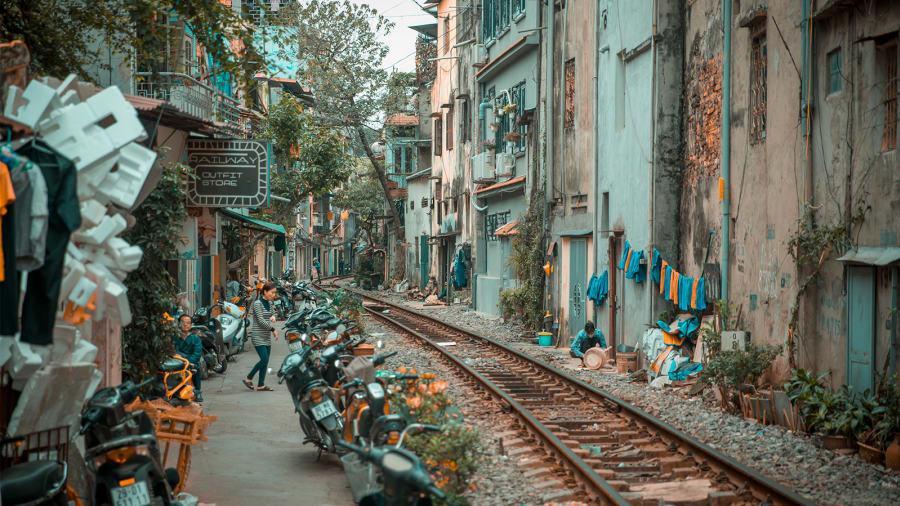
có những ngôi nhà cũ xuất hiện ở hai bên đường ray